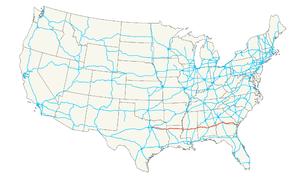
L'U.S. Route 80 est une autoroute qui relie Dallas, au Texas, à Tybee Island, en Géorgie, le long de la côte atlantique, en passant par la Louisiane, le Mississippi et l'Alabama.